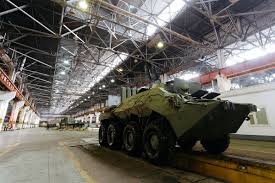
Label: BTR-80